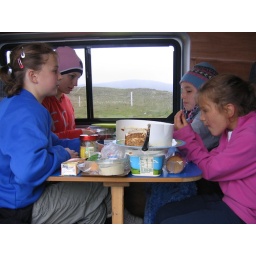
The girls in the van